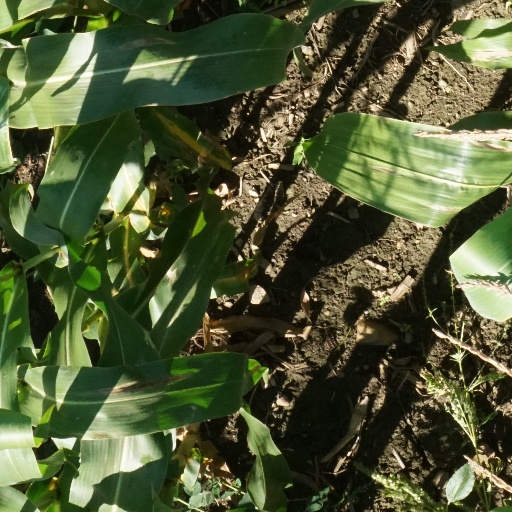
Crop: maize; corn